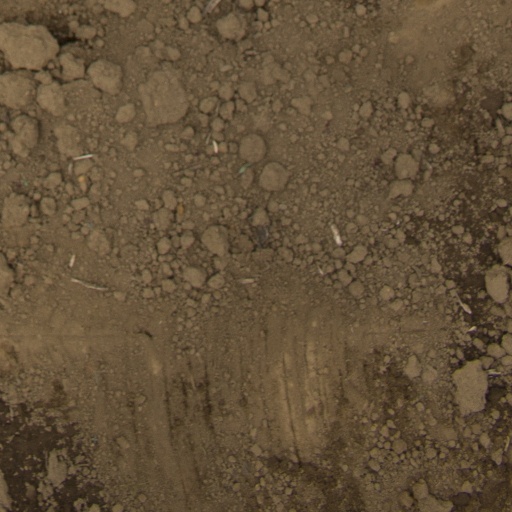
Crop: Jerusalem artichoke